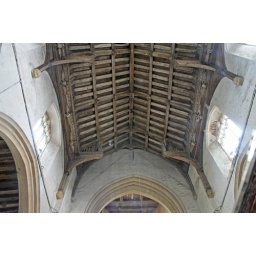
Single hammer beam roof viewed in a mirror